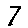
Label: 7